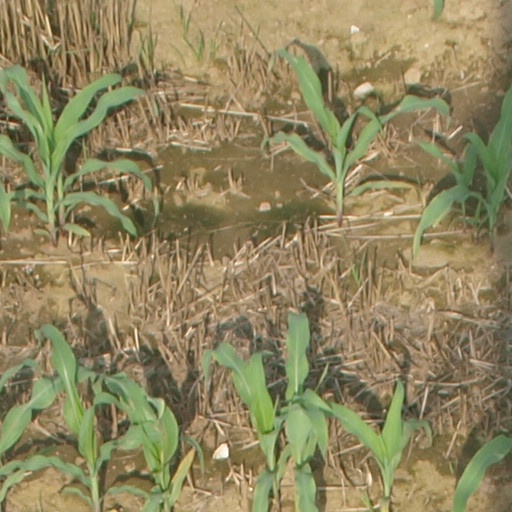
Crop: maize; corn